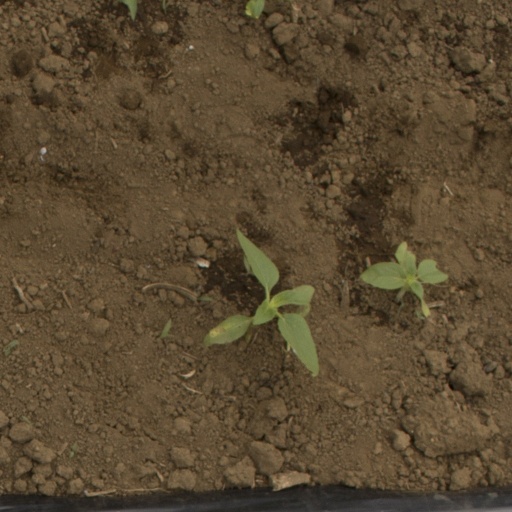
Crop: Jerusalem artichoke